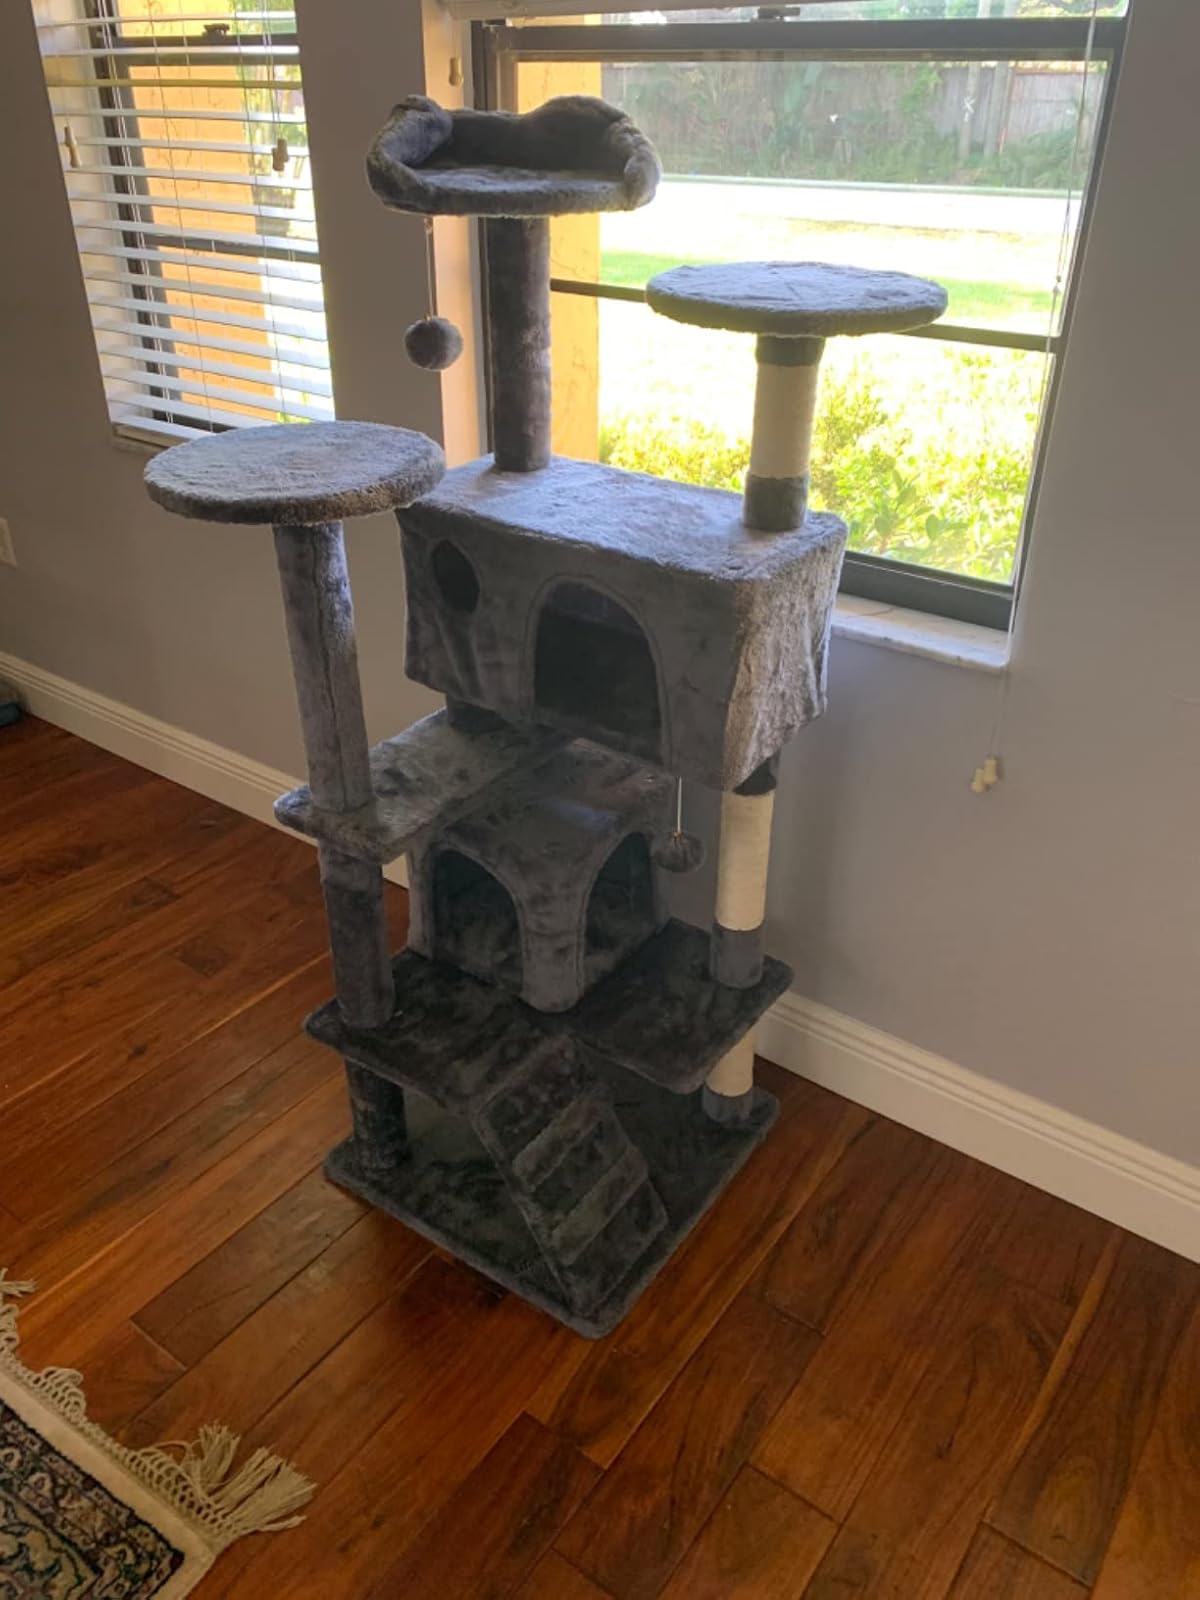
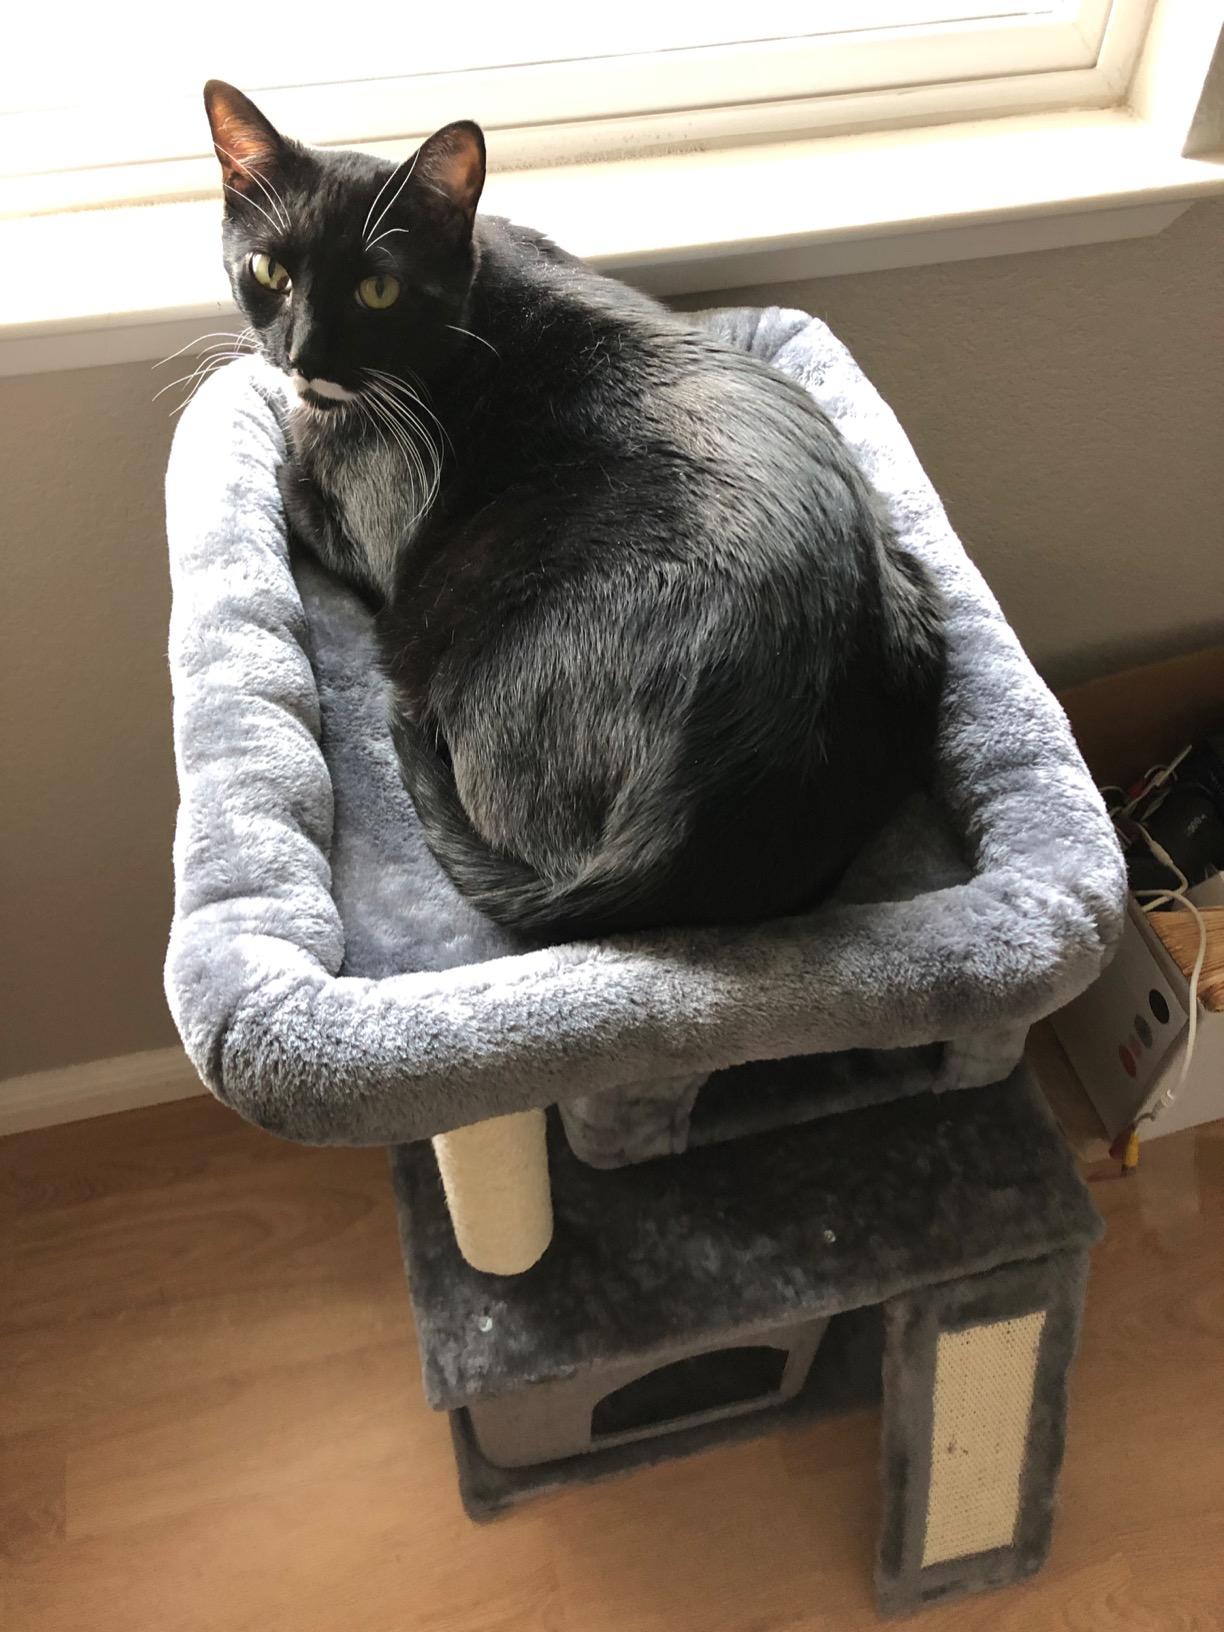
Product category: items_cat tree
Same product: no